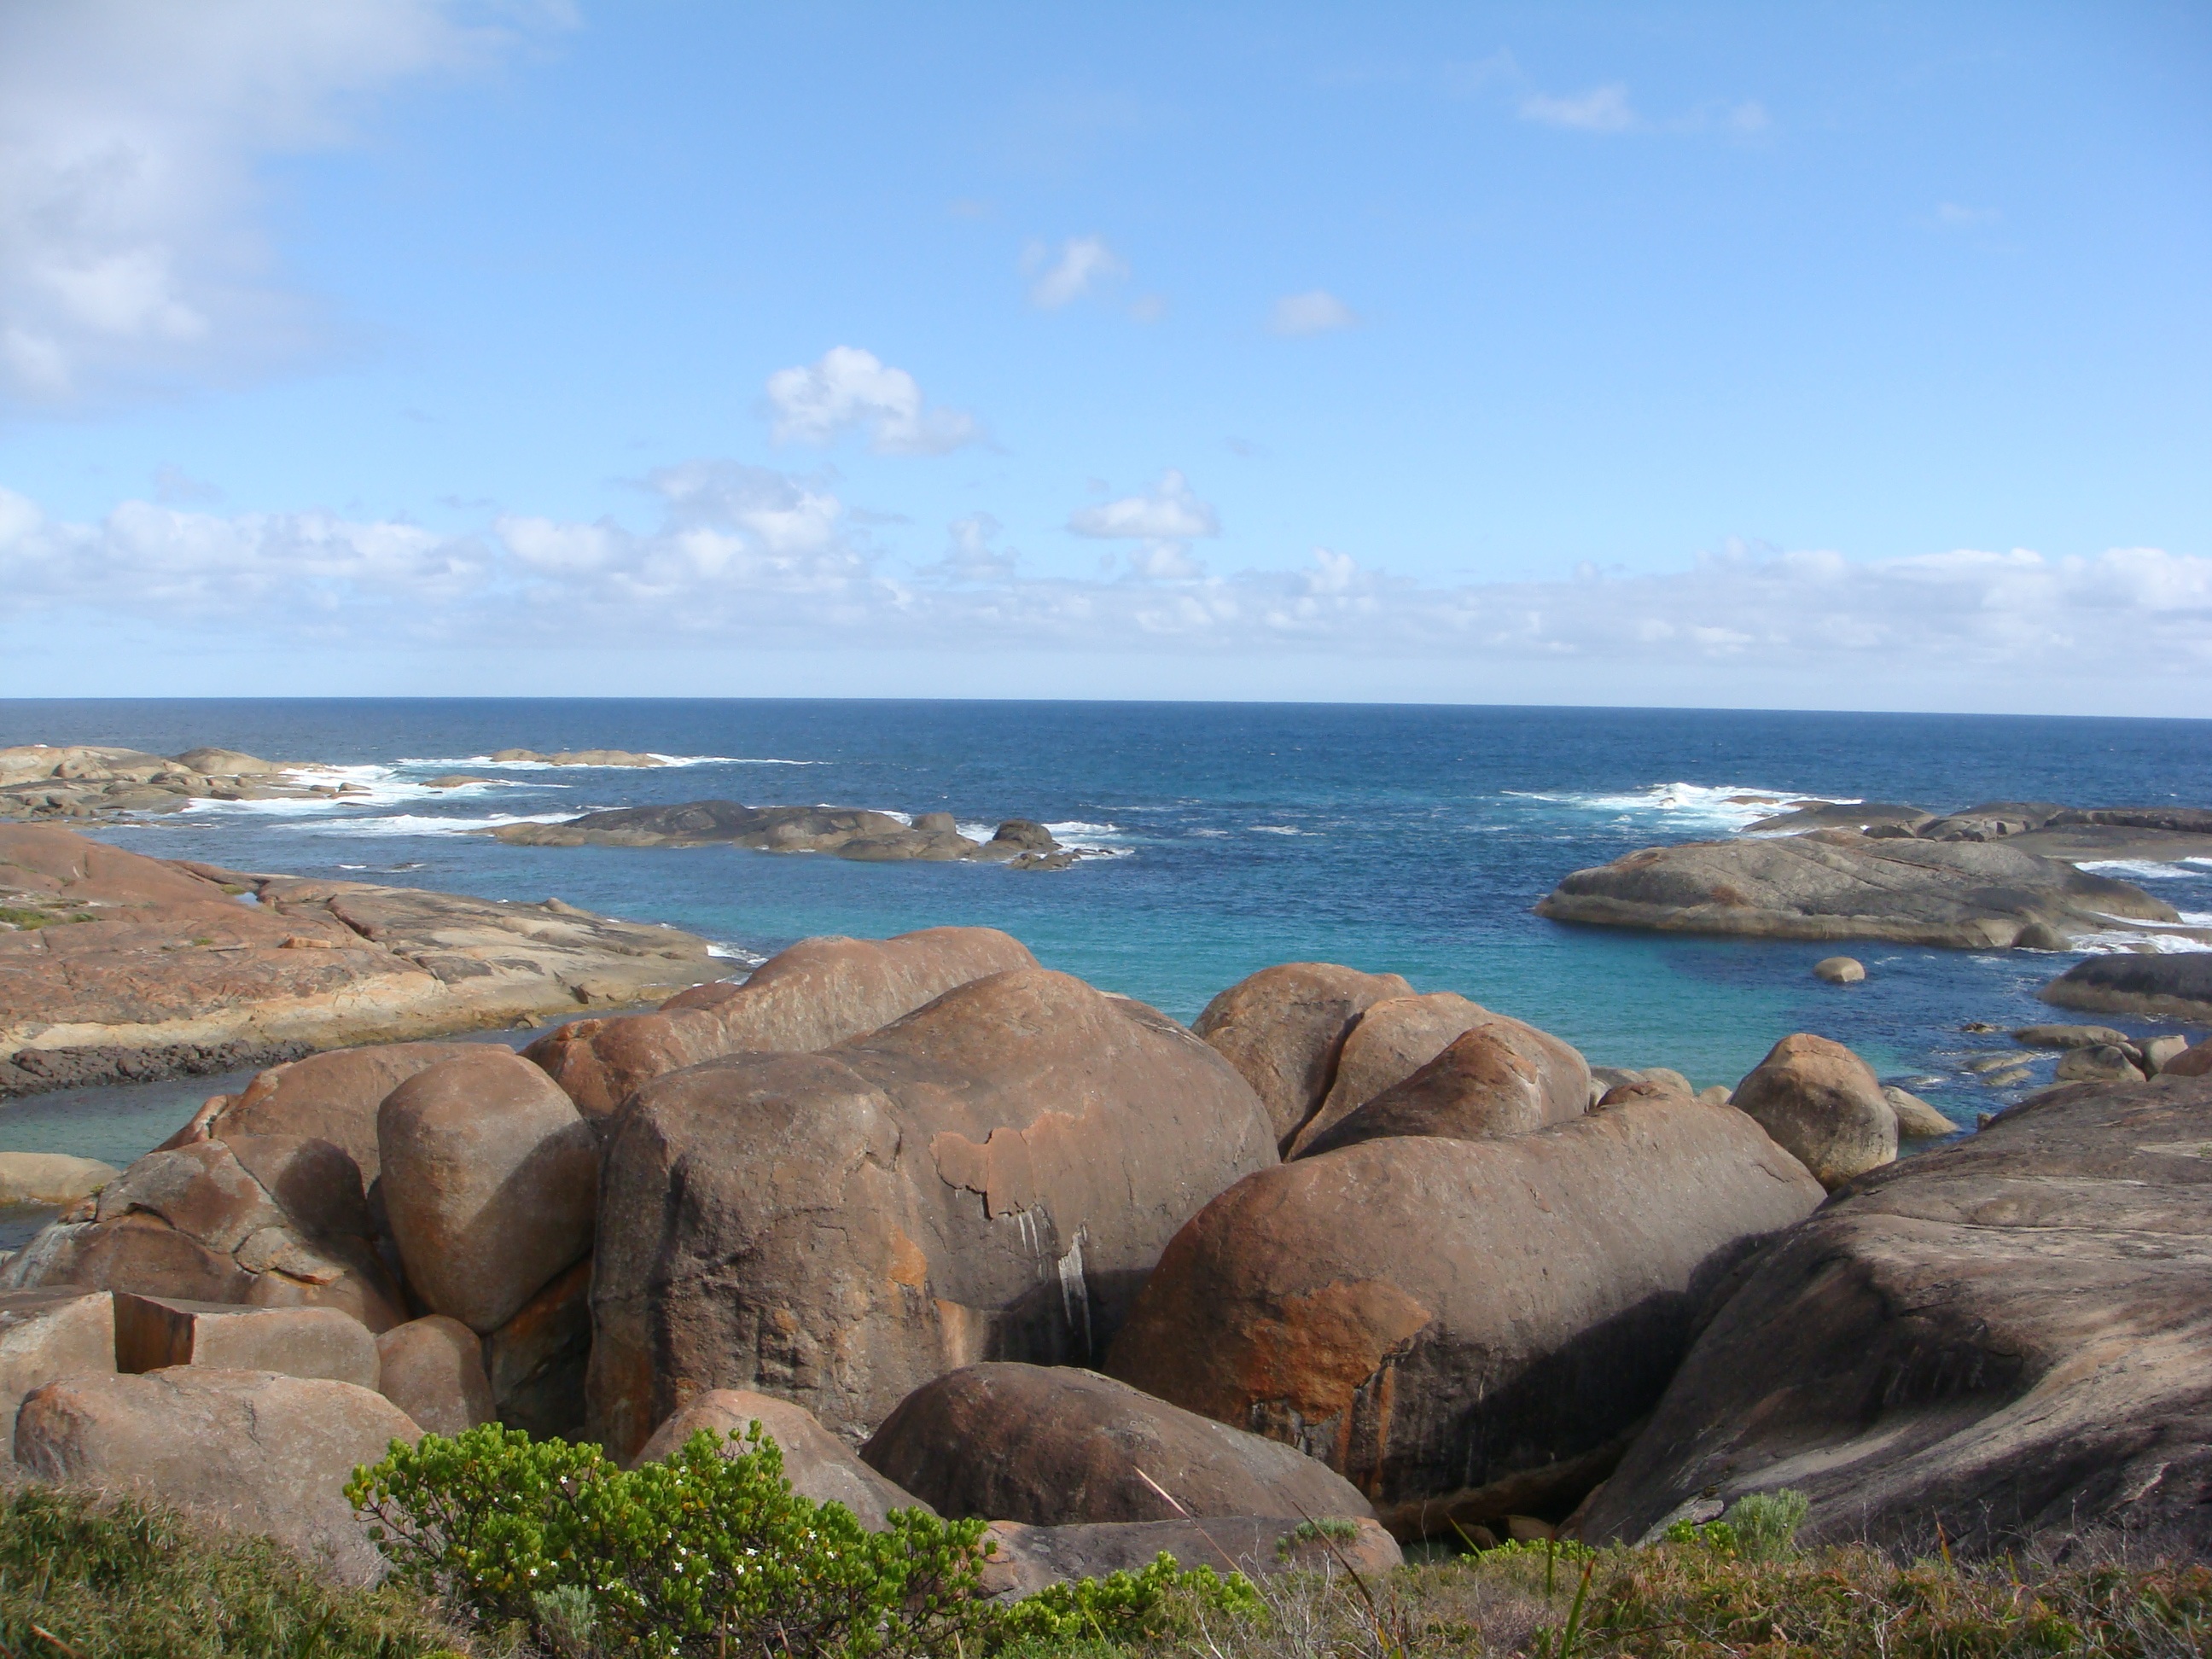
beach, landscape, sea, coast, water, rock, ocean, shore, stone, vacation, cliff, cove, scenic, bay, terrain, body of water, australia, boulders, cape, islet, elephant rocks